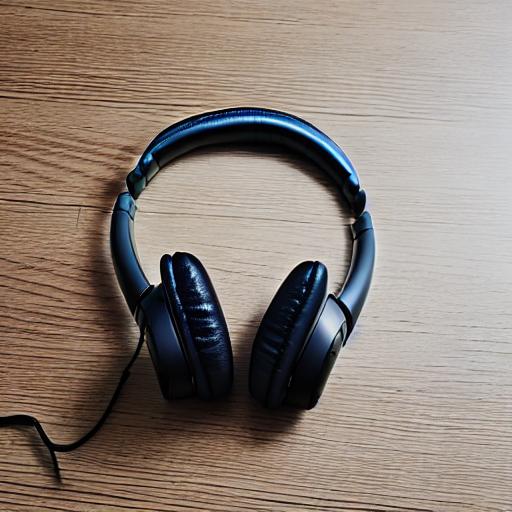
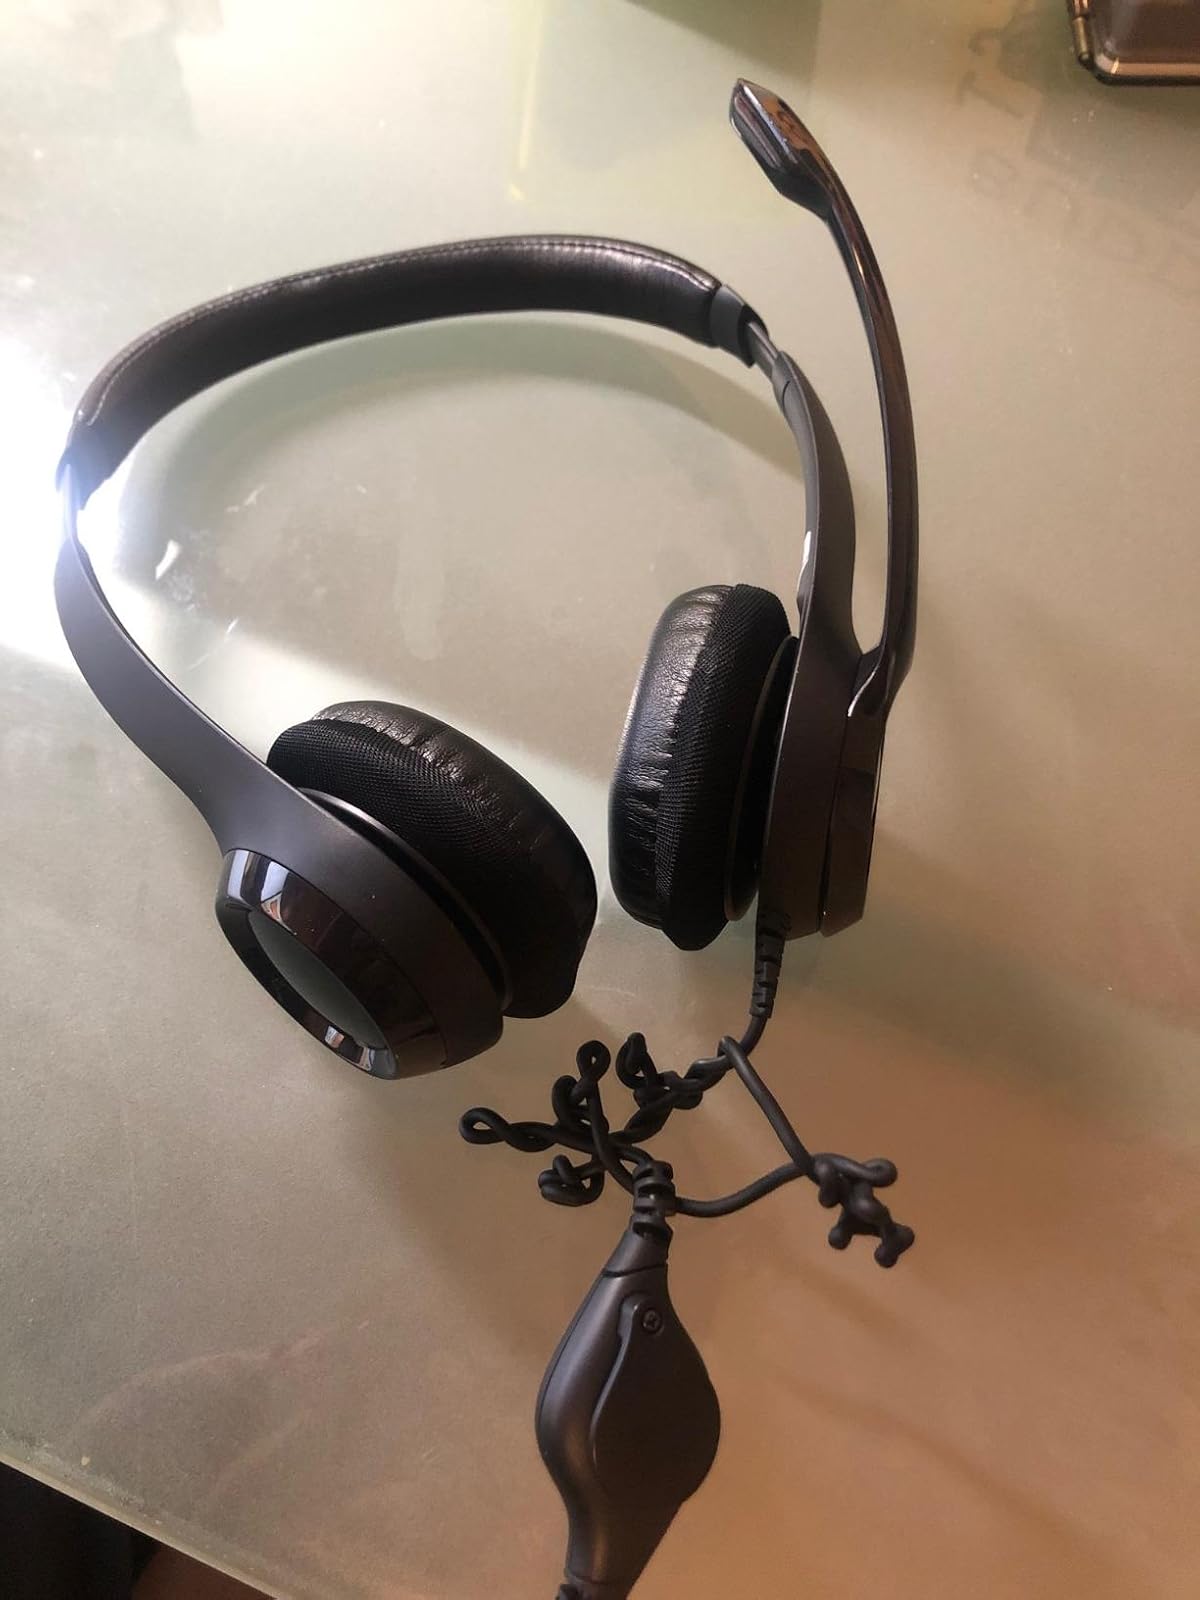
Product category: headphones
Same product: no